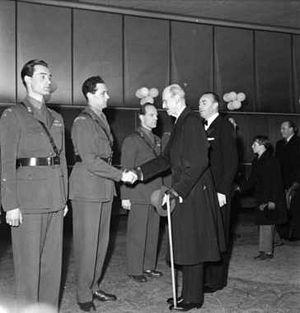
Jens-Anton Poulsson
Jens-Anton Poulsson var norsk officer under anden verdenskrig.